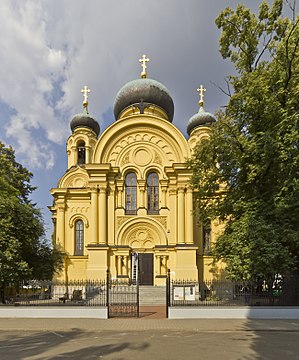
St. Maria Magdalena ortodokse katedral i Warszawa
St. Maria Magdalena ortodokse katedral i Warszawa
St. Maria Magdalena ortodokse katedral er en kirke i bydelen Praga i Warszawa. Den er en af to ortodokse kirker som stadig står i byen, efter at de fleste blev revet ned som symbol på russisk dominans efter at Polen genvandt sin selvstændighed i 1920'erne.